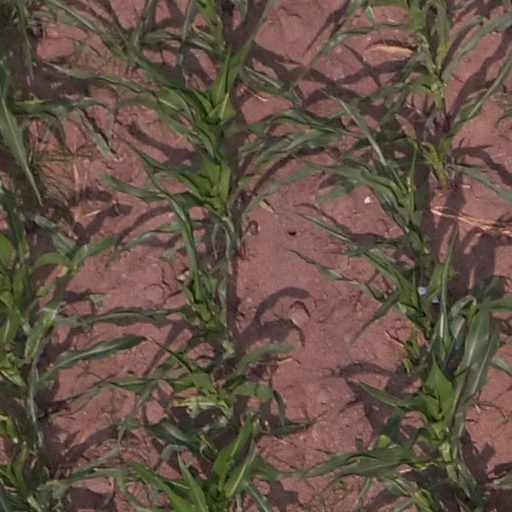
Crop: maize; corn